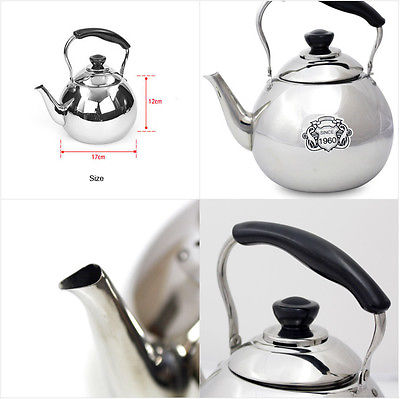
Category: kettle